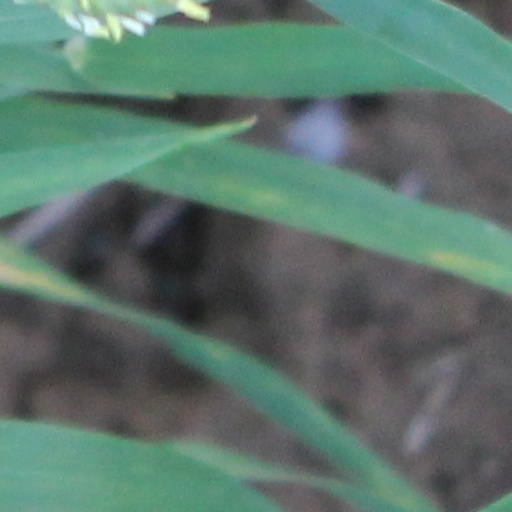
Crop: wheat